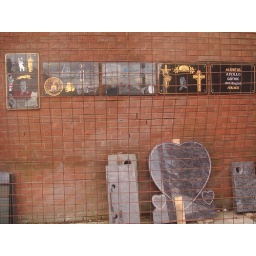
I'll have a car on my gravestone please, and everything in golden italics.